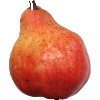
Label: Pear Red 1